Ursula Franklin

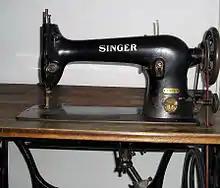
Franklin writes that household sewing on machines such as this gave way to the industrial production of cheap clothing in sweatshops that exploited female labour.

Franklin rejects the idea that powerful technologies automatically determine the ways in which people live and work. She maintains that the uses of technology are not preordained, but are the result of conscious choices. The dominant prescriptive technologies establish structures of power and control that follow what Franklin sees as male patterns of hierarchy, authoritarianism, competition and exclusion. Female workers are often victims of these patterns. Mechanical sewing machines were introduced in 1851 with the promise that they would liberate women from household drudgery. But when the machines ended up in factory sweatshops to produce cheap clothing, the new technology was used to exploit female workers. "A strictly prescriptive technology with the classic division of labour arose from the introduction of new, supposedly liberating 'domestic' machines," Franklin notes. "In the subsequent evolution of the garment industry, much of the designing, cutting, and assembling began to be automated, often to the complete exclusion of workers." She points to similar examples in other industries. Female operators helped introduce the telephone only to be replaced by automated switchboards after the technology had been successfully established while secretaries struggled to make the early mechanical typewriters function properly, but ended up performing fragmented and increasingly meaningless tasks.